Mercedes-AMG

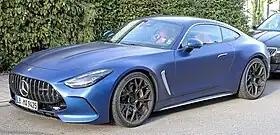
Mercedes-AMG GT

All AMG engines – with the exception of the "35", "43" and "53" models, as well as the PU106B 1.6 L V6 E-Turbo Hybrid F1 engine used on the AMG One – are hand built using a "one man, one engine" philosophy at the current AMG plant in Affalterbach, Germany. To signify this, each AMG engine builder stamps the engines they produce with an engraved plaque depicting their signature. According to Mercedes-Benz, there are only about 50 AMG engine builders.